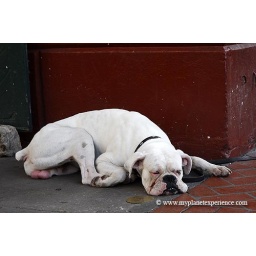
Louisiana experience : dog sleeping in the street, New Orleans